Minamitorishima

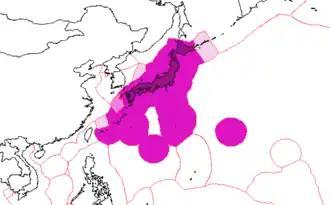
Japan's exclusive economic zones: Minamitorishima is at the center of the isolated easternmost circle.

The first discovery and mention of an island in this area was made by a Spanish Manila galleon captain, Andrés de Arriola, in 1694. It was charted in Spanish maps as "Sebastián López", after Spanish Admiral Sebastián López, victorious in the battles of La Naval de Manila in 1646 against the Dutch. Its exact location was left unrecorded until further sightings in the 19th century.